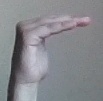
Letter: haa